Megget Reservoir

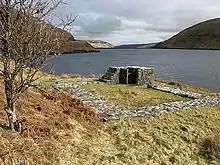
Foundations of Cramalt Tower

The site of Cramalt or Cramald tower or castle was covered by the water of the reservoir. The excavated foundations have been reconstructed near the shoreline of the reservoir.